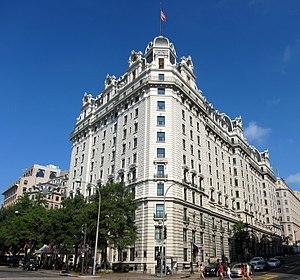
La ville de Washington compte de nombreuses sculptures en plein air. La Smithsonian Institution en compte près de 900 dans son inventaire. En plus des plus célèbres monuments et mémoriaux de la capitale, de nombreuses personnalités reconnues comme des héros nationaux ont été honorées, à titre posthume, une statue les représentant dans un parc ou une place publique. Certains de ces personnages de l'histoire américaine sont représentés plusieurs fois dans la capitale. Abraham Lincoln, par exemple, est représenté par au moins trois sculptures, dont celles au Lincoln Memorial, au Lincoln Park, et à l'ancienne Cour supérieure du district de Columbia. Plusieurs personnalités internationales, telles Mohandas Karamchand Gandhi, ont également été immortalisées par des statues. D'autres figures humaines ne font référence à aucun personnage historique telle par exemple la statue de la Liberté qui ne doit pas être confondue avec la statue de la Liberté à New York, statue allégorique de 19 ½ pieds de haut qui repose au sommet du dôme du Capitole.